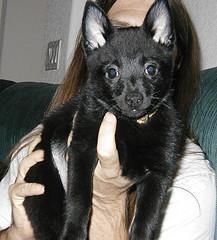
schipperke